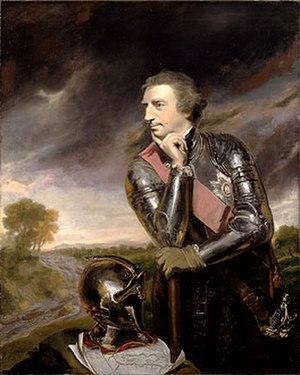
Le commander-in-chief of the Forces ou seulement commander-in-chief, est le salarié à la tête de l'Armée de l'Angleterre de 1660 à 1707. Elle est remplacée en 1707 par l'Armée de terre britannique, fondée cette année-là, en incluant les régiments écossais. Le C-in-C est la tête de cette armée de 1707 jusqu'à 1904. Ensuite, ce poste est remplacé de 1904 à 1908 par le chief of the General Staff puis à partir de 1908 par le chief of the Imperial General Staff.
La rébellion de Pontiac, conspiration de Pontiac ou guerre de Pontiac opposa l'Empire britannique à une confédération de tribus amérindiennes de la région des Grands Lacs, du Pays des Illinois et de la Vallée de l'Ohio entre 1763 et 1766. Le conflit fut causé par les politiques désavantageuses qu'imposaient les Britanniques aux Amérindiens après avoir battu les Français durant la guerre de la Conquête. Les guerriers de nombreuses tribus rejoignirent le soulèvement amerindien dont le but était de chasser les troupes et les colons britanniques de la région. La guerre est nommée du nom du chef outaouais Pontiac, le plus prééminent des chefs amérindiens durant le conflit.
Le field marshal est le plus haut grade dans l'armée de terre britannique depuis 1736. C'est l'équivalent d'un Admiral of the Fleet dans la Royal Navy et d'un Marshal of the Royal Air Force. Ce grade a été utilisé de façon sporadique tout au long de son histoire et a été vacant au cours des XVIIIᵉ et XIXᵉ siècles.